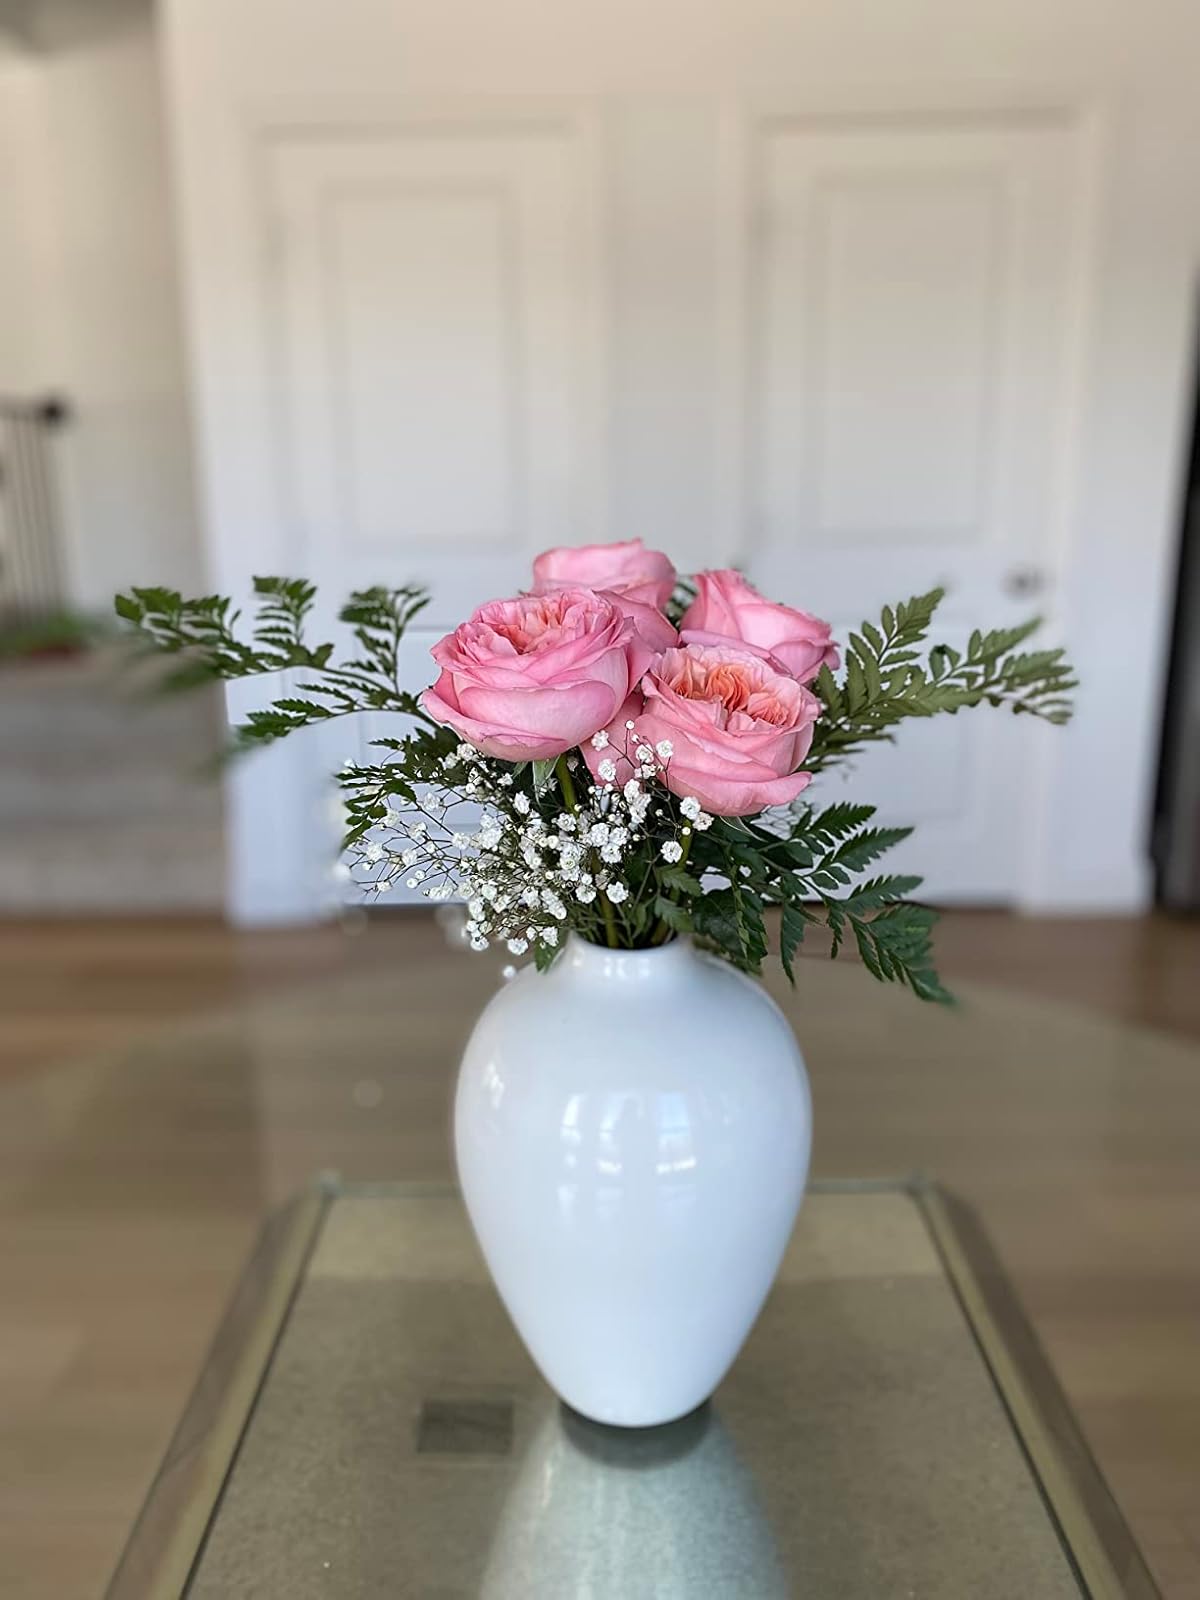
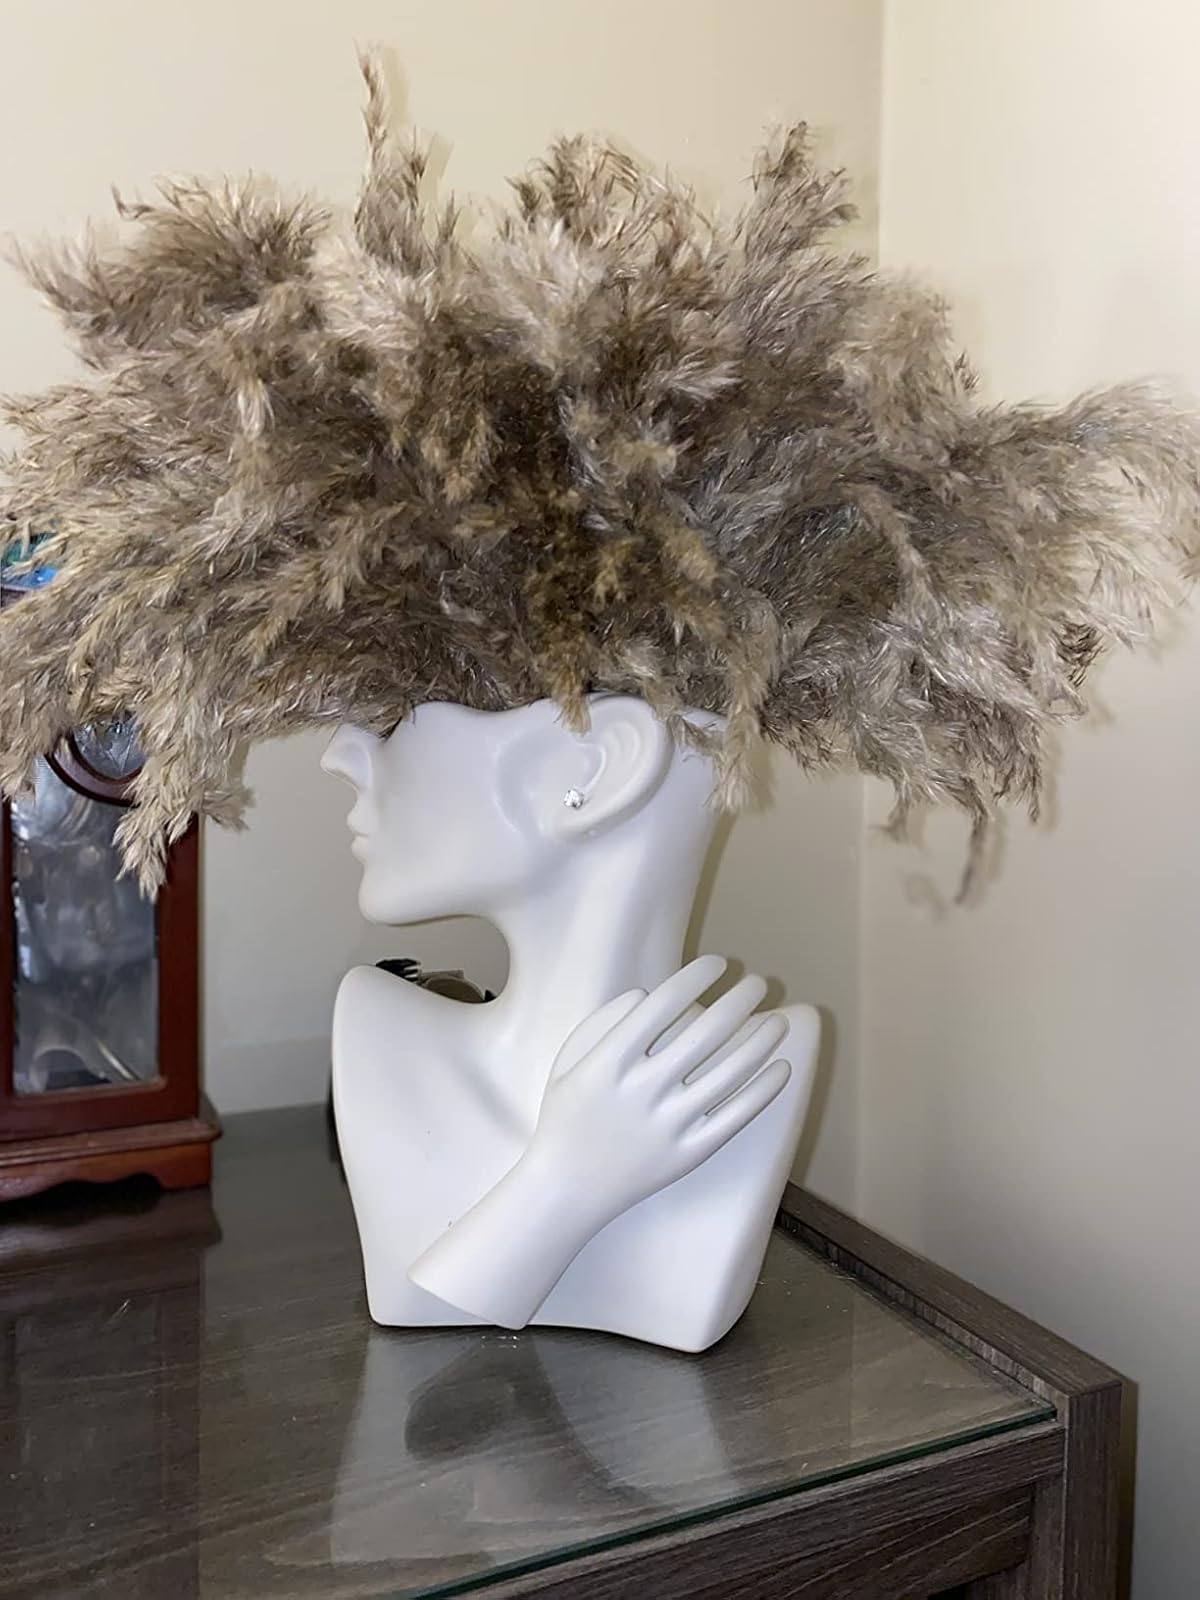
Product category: vase
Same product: no